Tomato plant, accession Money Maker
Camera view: vertical (180 deg); turntable rotation: 240 degrees
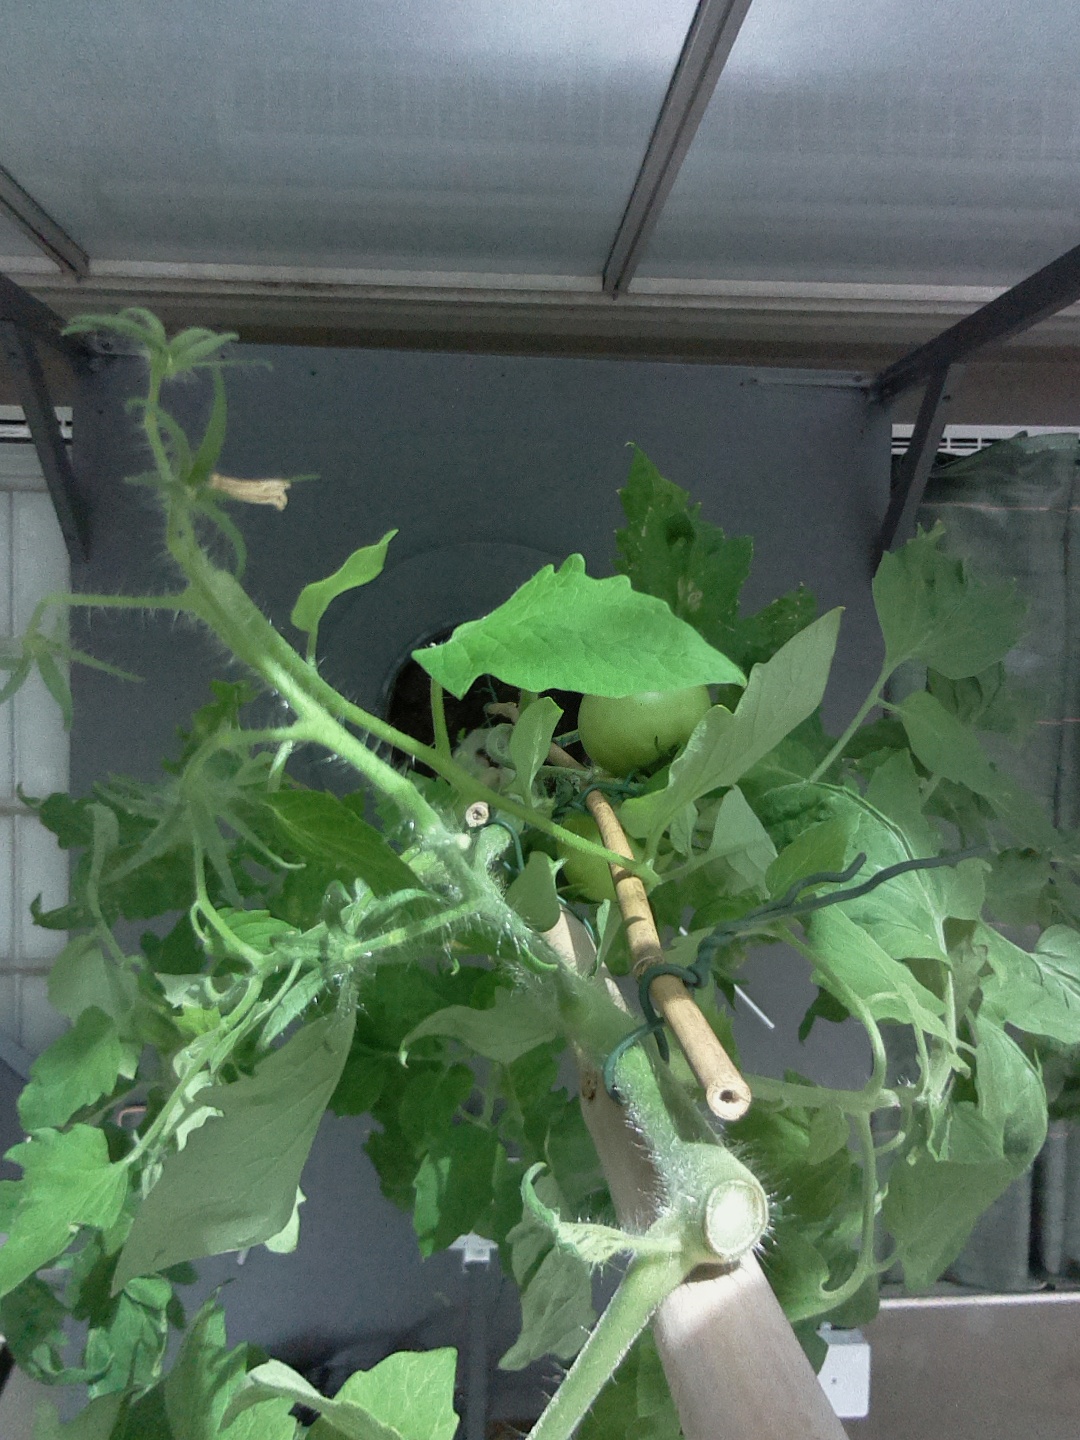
BBCH growth stage 77: 70%-80% of final fruit size